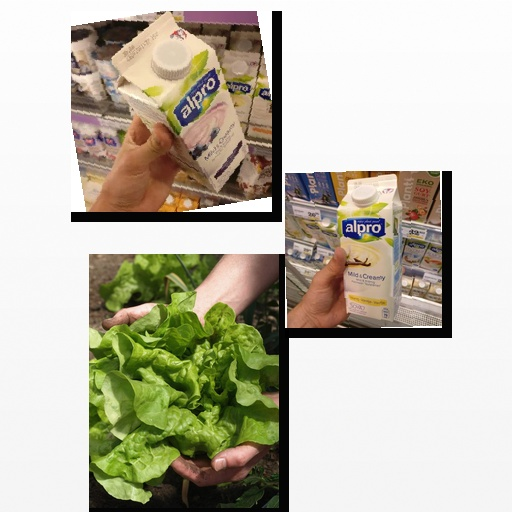
Food items: lettuce, blueberry_soy_yogurt, vanilla_soy_yogurt